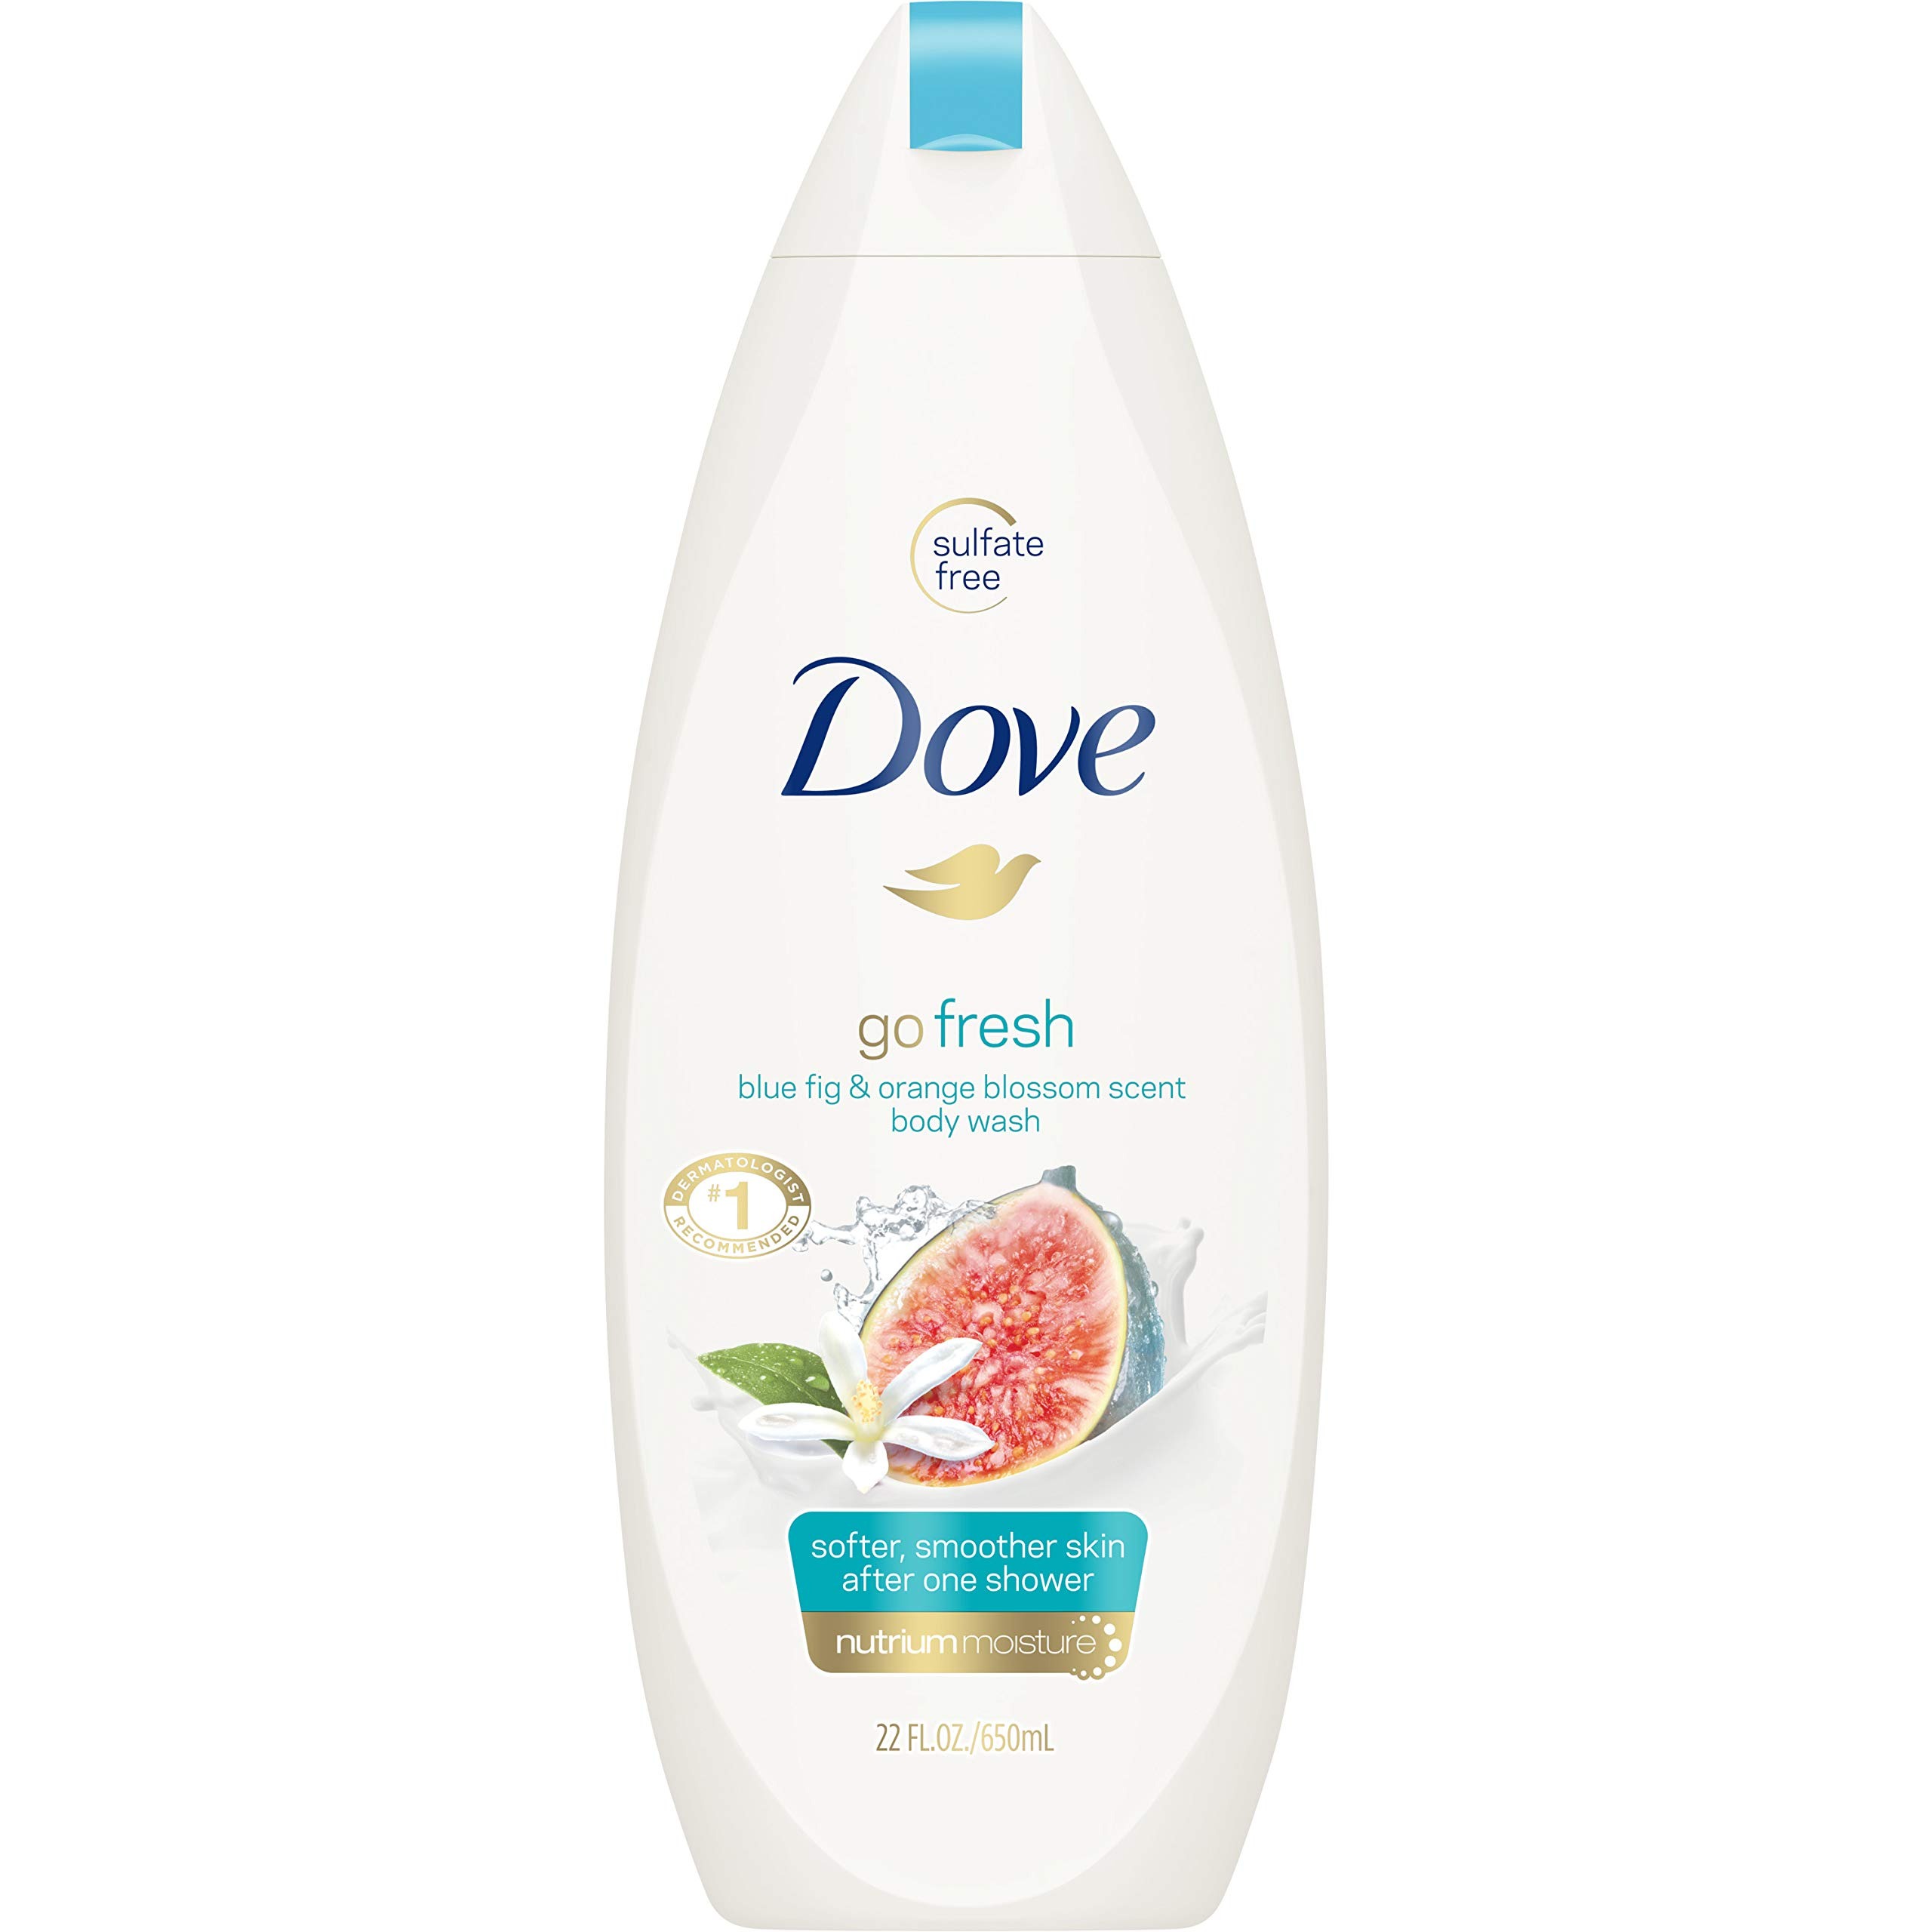
Item Name: Dove Go Fresh Body Wash 100% Gentle Cleansers, Sulfate Free Blue Fig and Orange Blossom Effectively Washes Away Bacteria While Nourishing Your Skin 22 oz
Bullet Point 1: Out of Hand Soap? Dove Blue Fig and Orange Blossom Body Wash is Just As Effective for Cleaning Hands!
Bullet Point 2: Moisturizing body wash that is 100% gentle cleansers, sulfate free
Bullet Point 3: #1 Dermatologist Recommended moisturizing body wash
Bullet Point 4: Moisturizing body wash gives you softer, smoother skin after just one shower
Bullet Point 5: Skin cleanser formula with NutriumMoisture technology delivers skin natural nutrients
Value: 22.0
Unit: Ounce

Price: 17.49